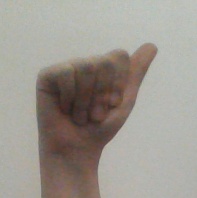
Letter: dhad